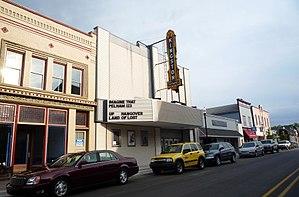
La ville de Cheboygan est le siège du comté de Cheboygan, situé dans l’État du Michigan, aux États-Unis. Sa population s’élevait à 4 876 habitants lors du recensement de 2010, estimée à 4 726 habitants en 2016.